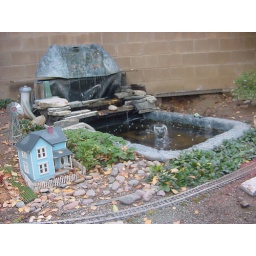
Pond with new mountain set in place. Farm house with strawberry and miniature roses.